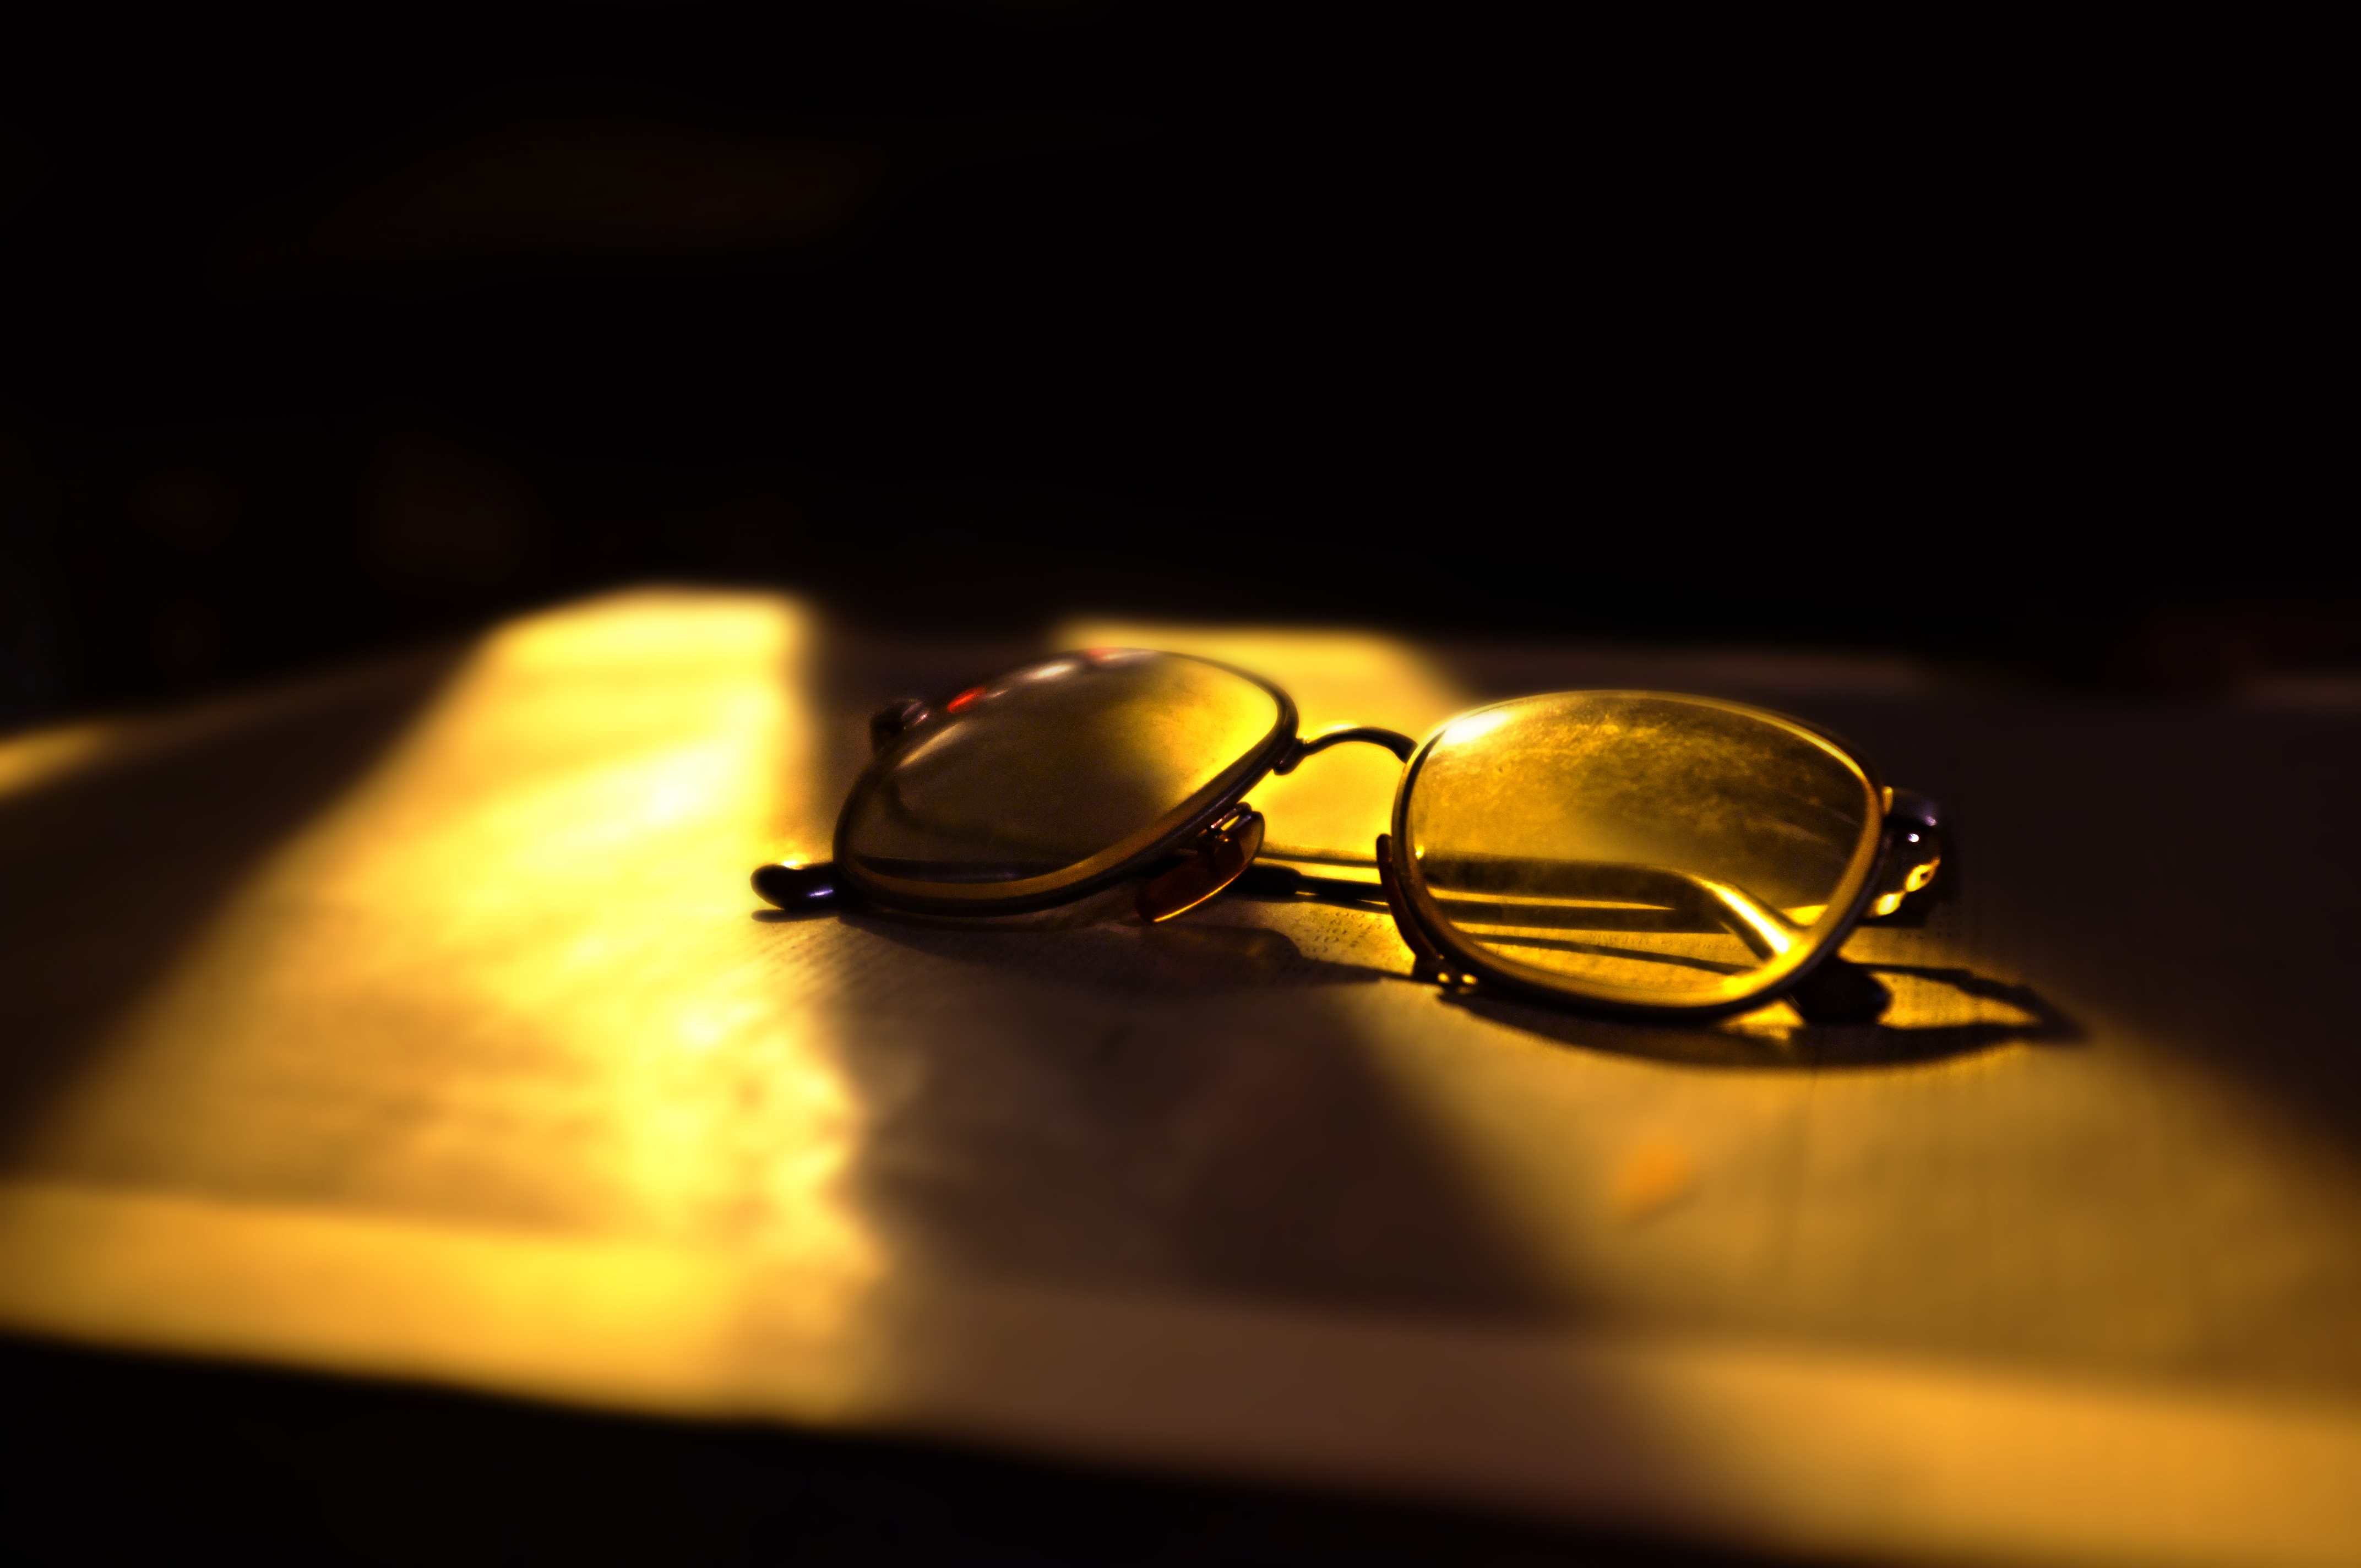
light, darkness, black, yellow, lighting, circle, close up, sunglasses, glasses, eyewear, macro photography, vision care